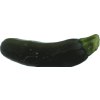
Label: dark_zucchini